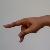
The image shows a hand gesture representing the letter 'P' in Indian Sign Language.